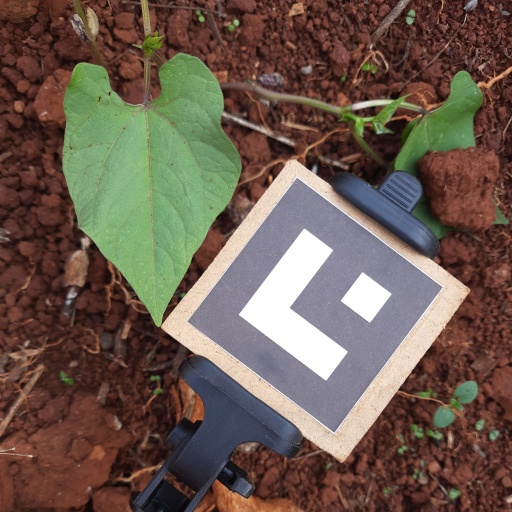
Observations: wavy surface, eating holes in the center, with soild dust, under shade